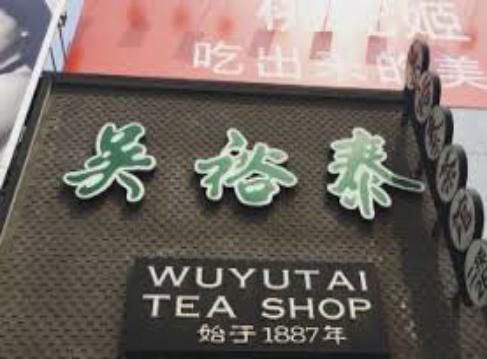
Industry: Food